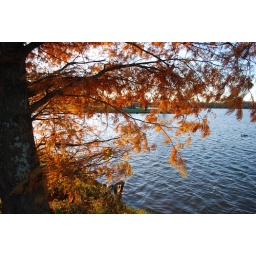
lex tree over water